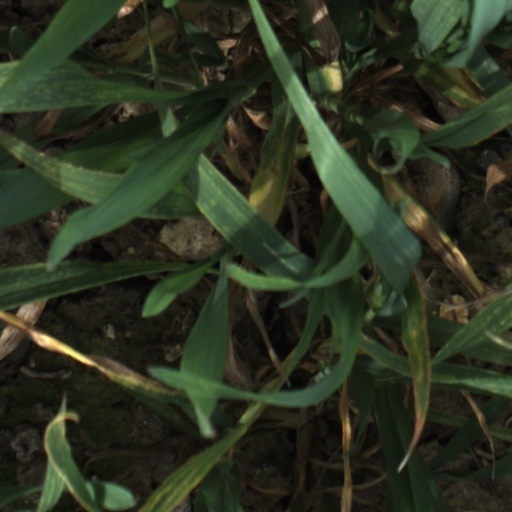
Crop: wheat